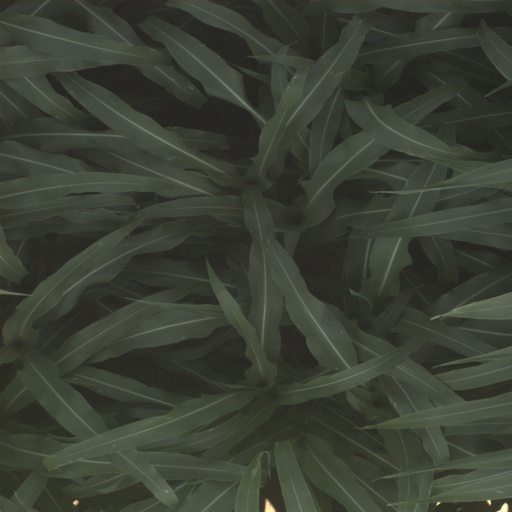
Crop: sorghum